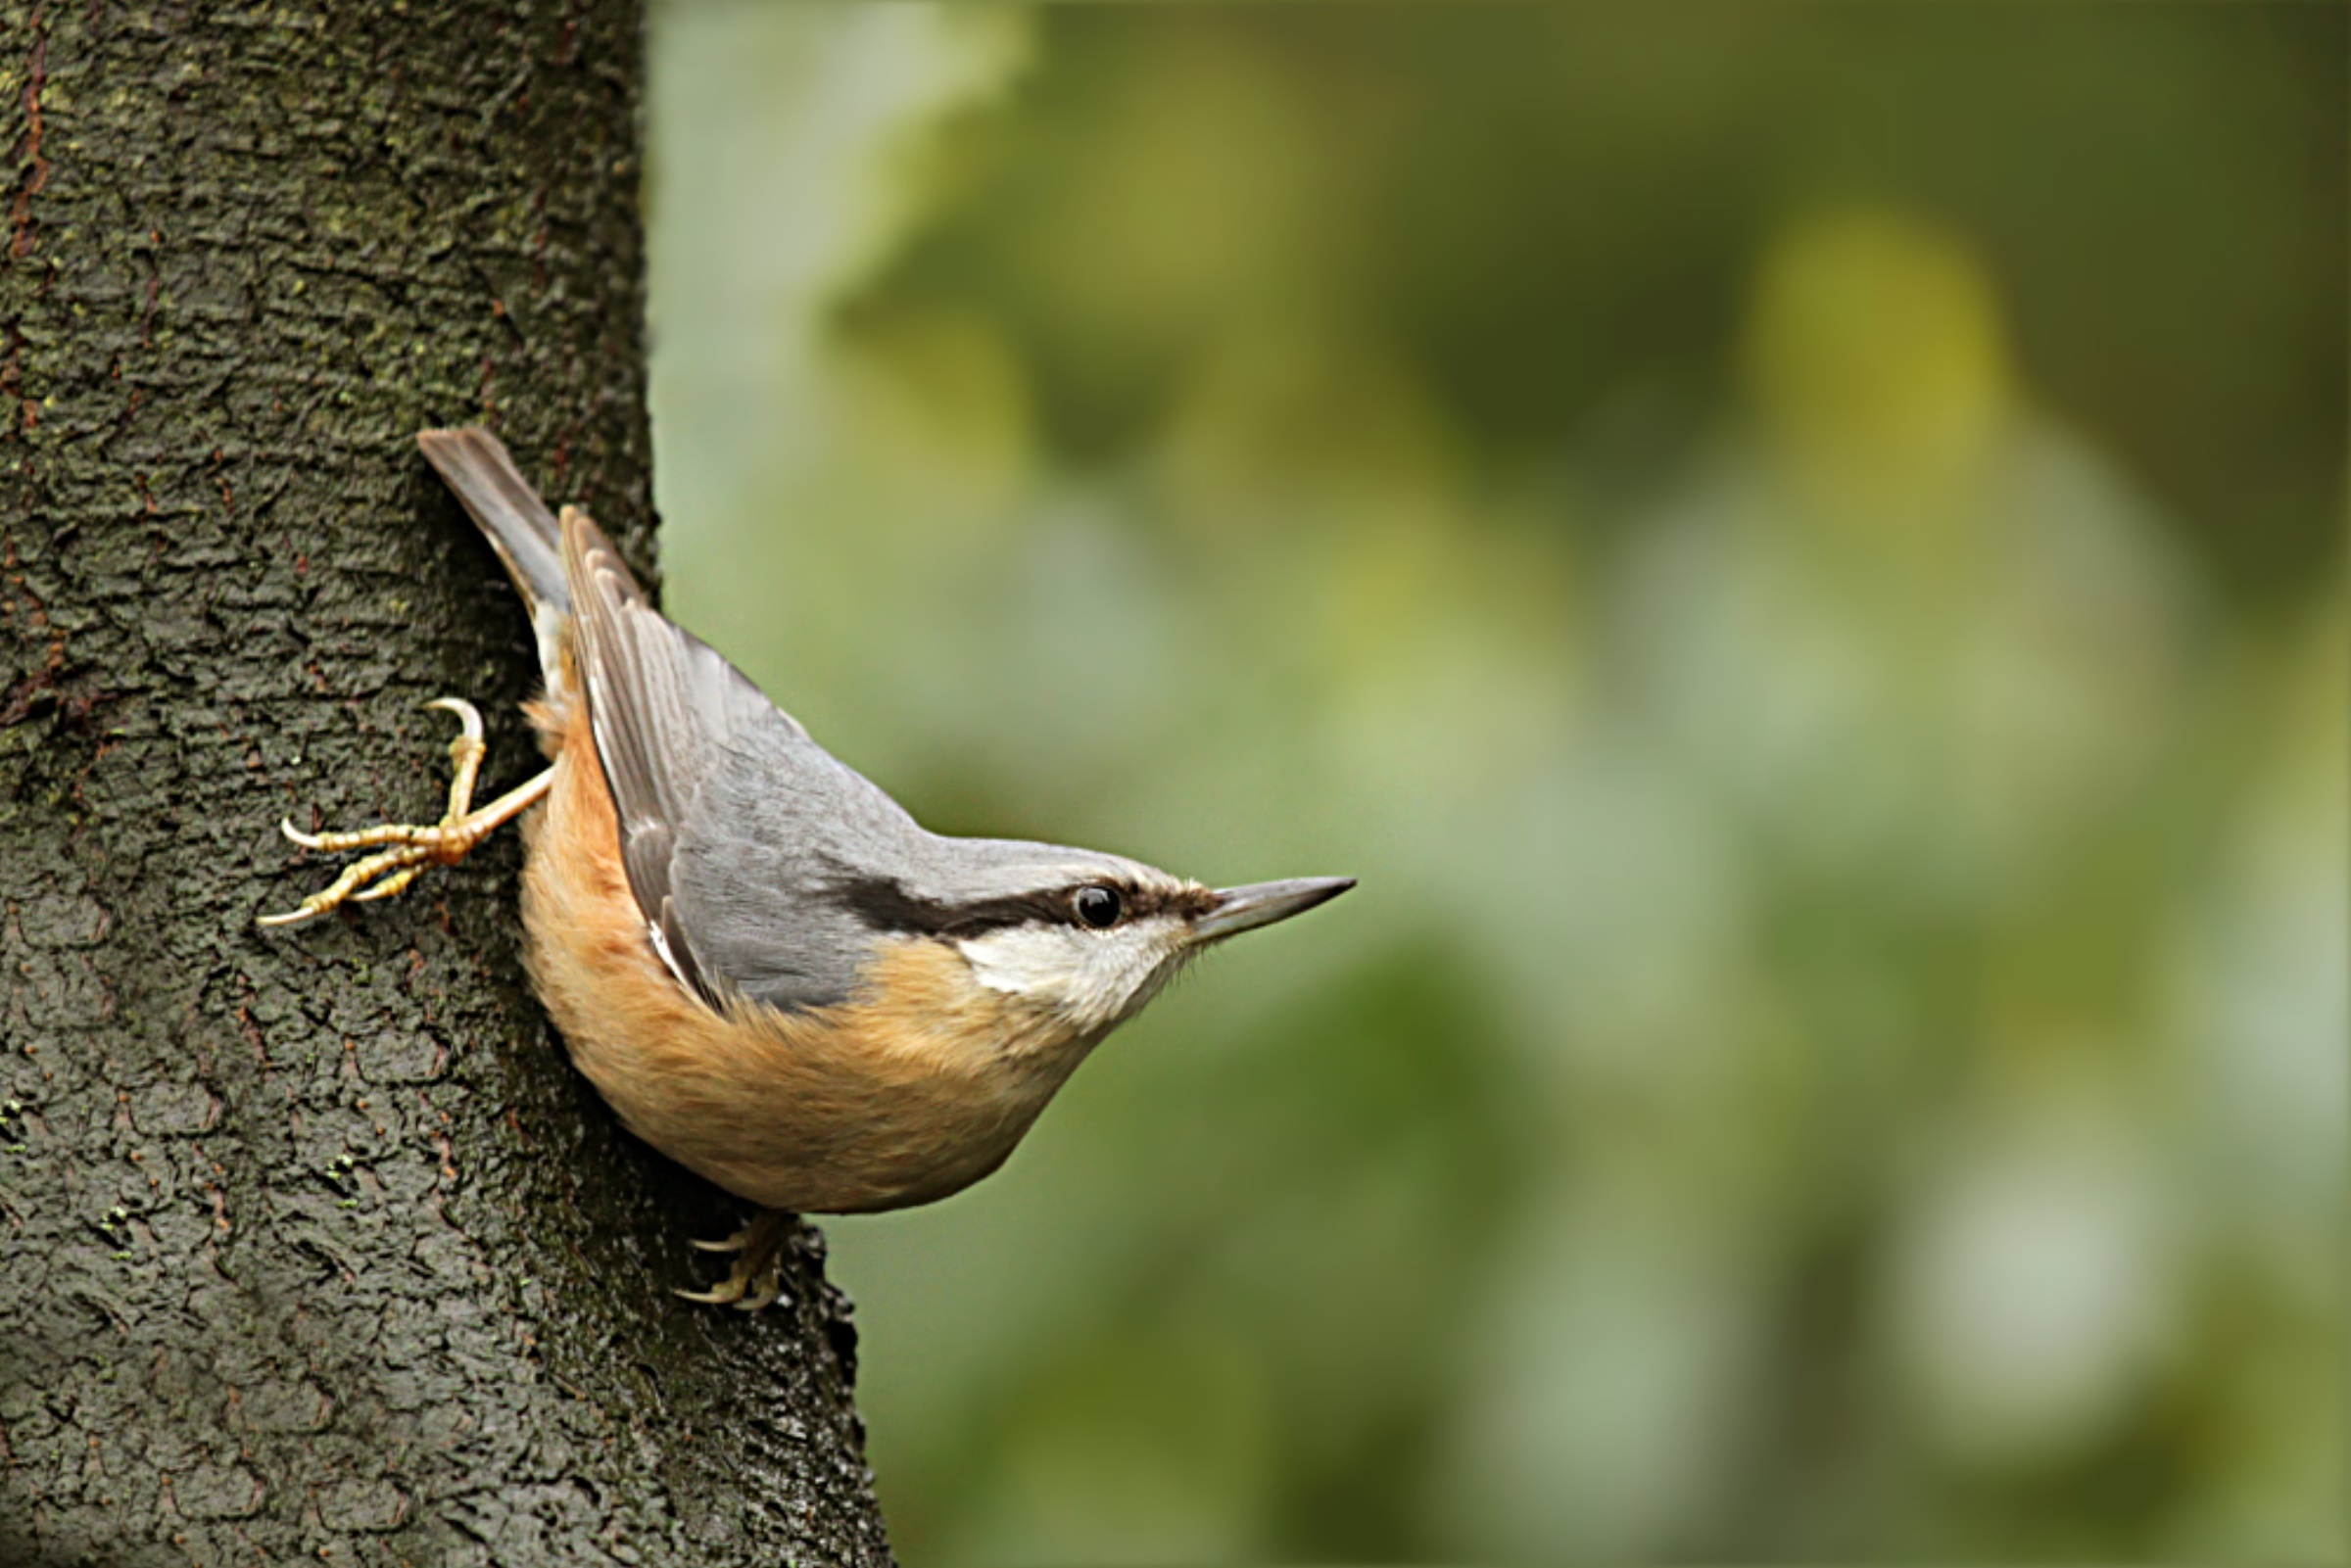
nature, branch, bird, wildlife, log, beak, garden, fauna, close up, vertebrate, blackbird, foraging, wren, kleiber, sitta europaea, old world flycatcher, perching bird